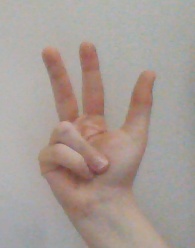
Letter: al